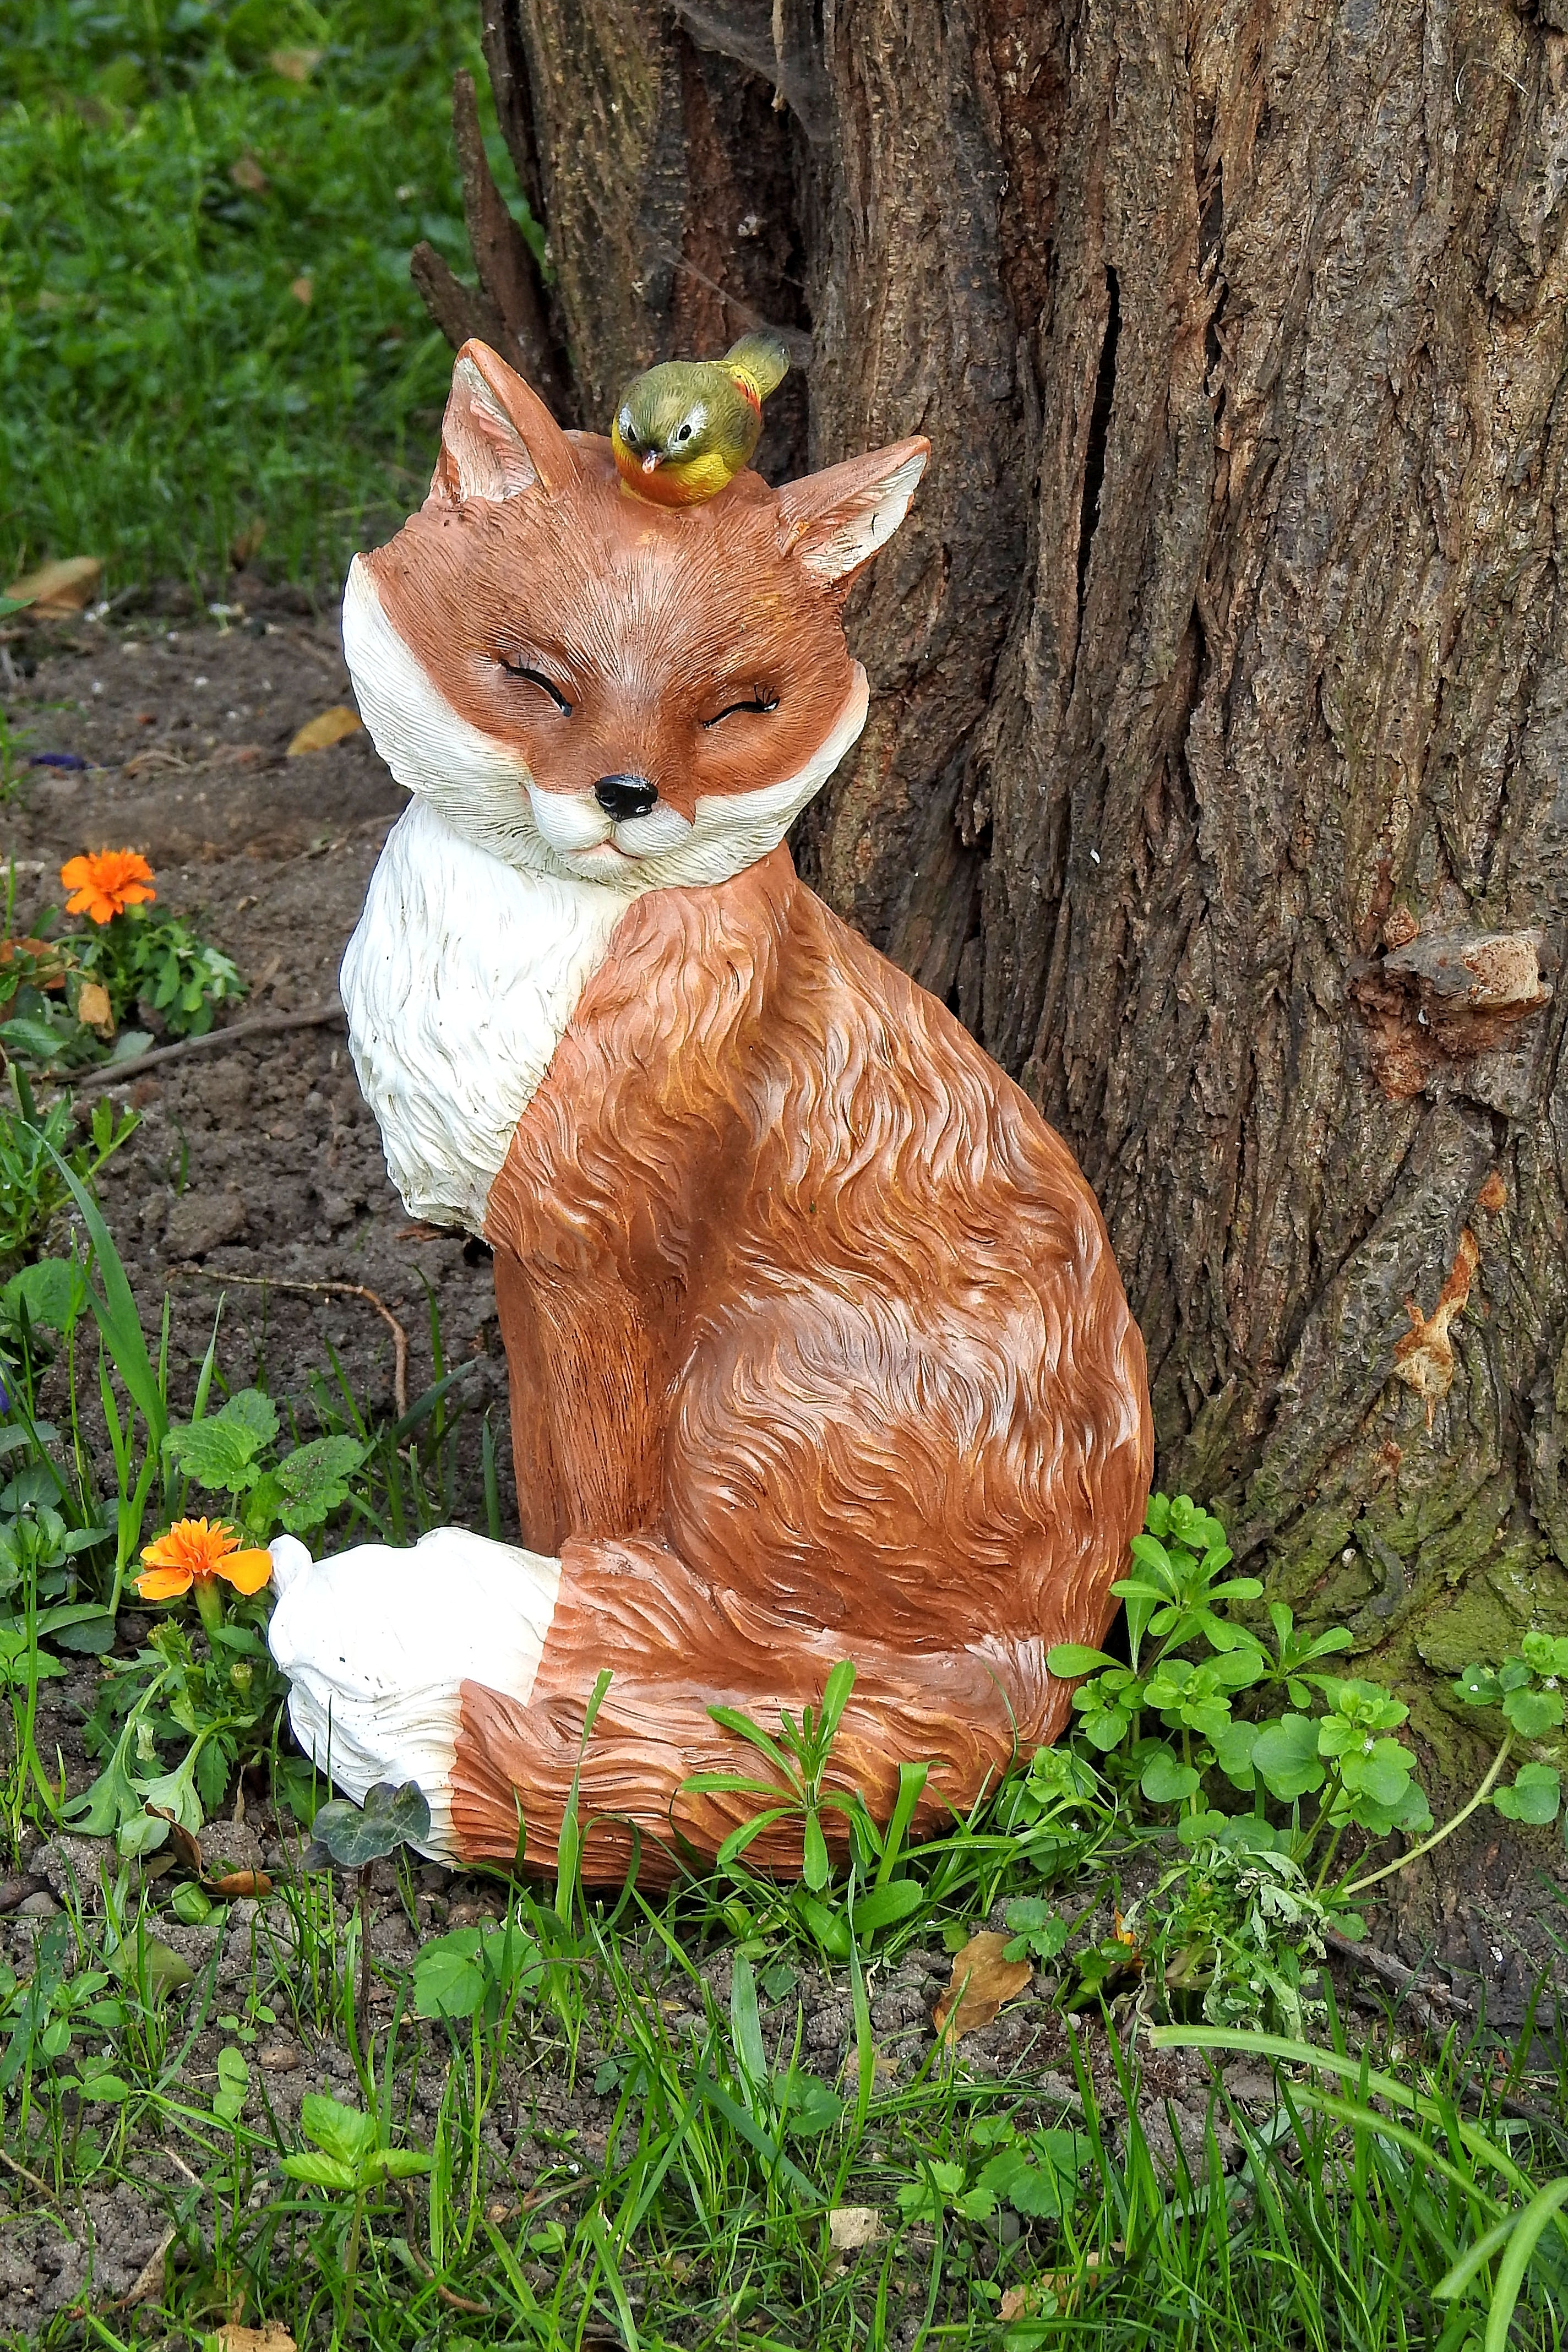
tree, grass, flower, wildlife, cat, autumn, mammal, fox, fauna, figure, vertebrate, fuchs, bird bath, small to medium sized cats